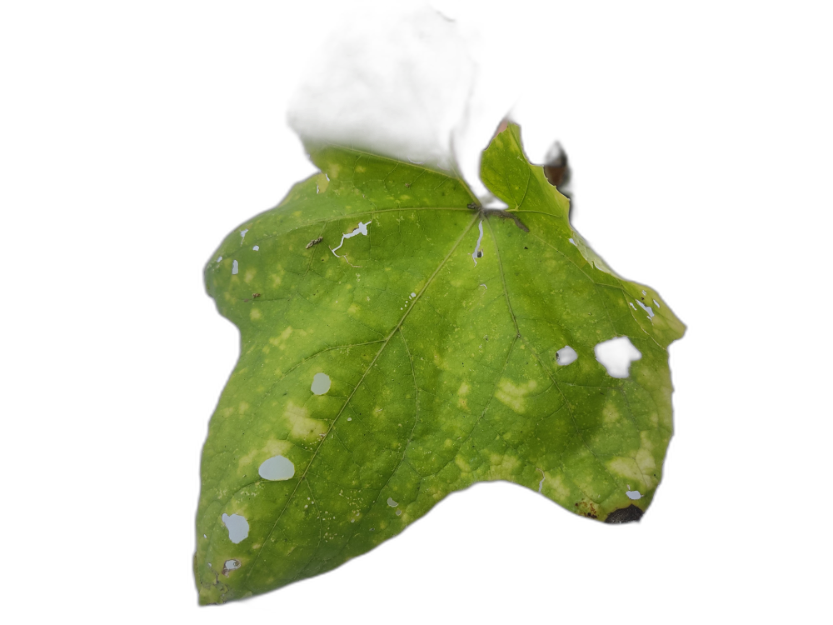
Crop: Zucchini
Label: Downy_Mildew